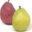
Label: pear